Merritt Island National Wildlife Refuge

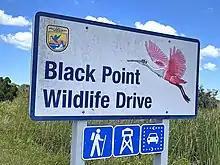
Black Point Wildlife Drive sign

Black Point Wildlife Drive is a one-way seven-mile dike road allowing wildlife viewing of the refuge